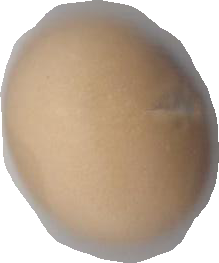
Variety: Anjasmoro